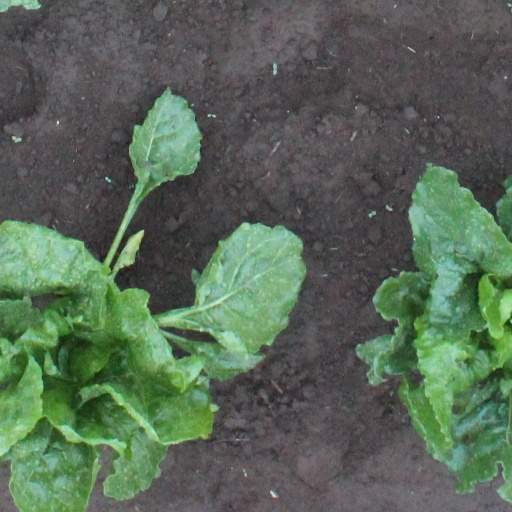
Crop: sugar beet